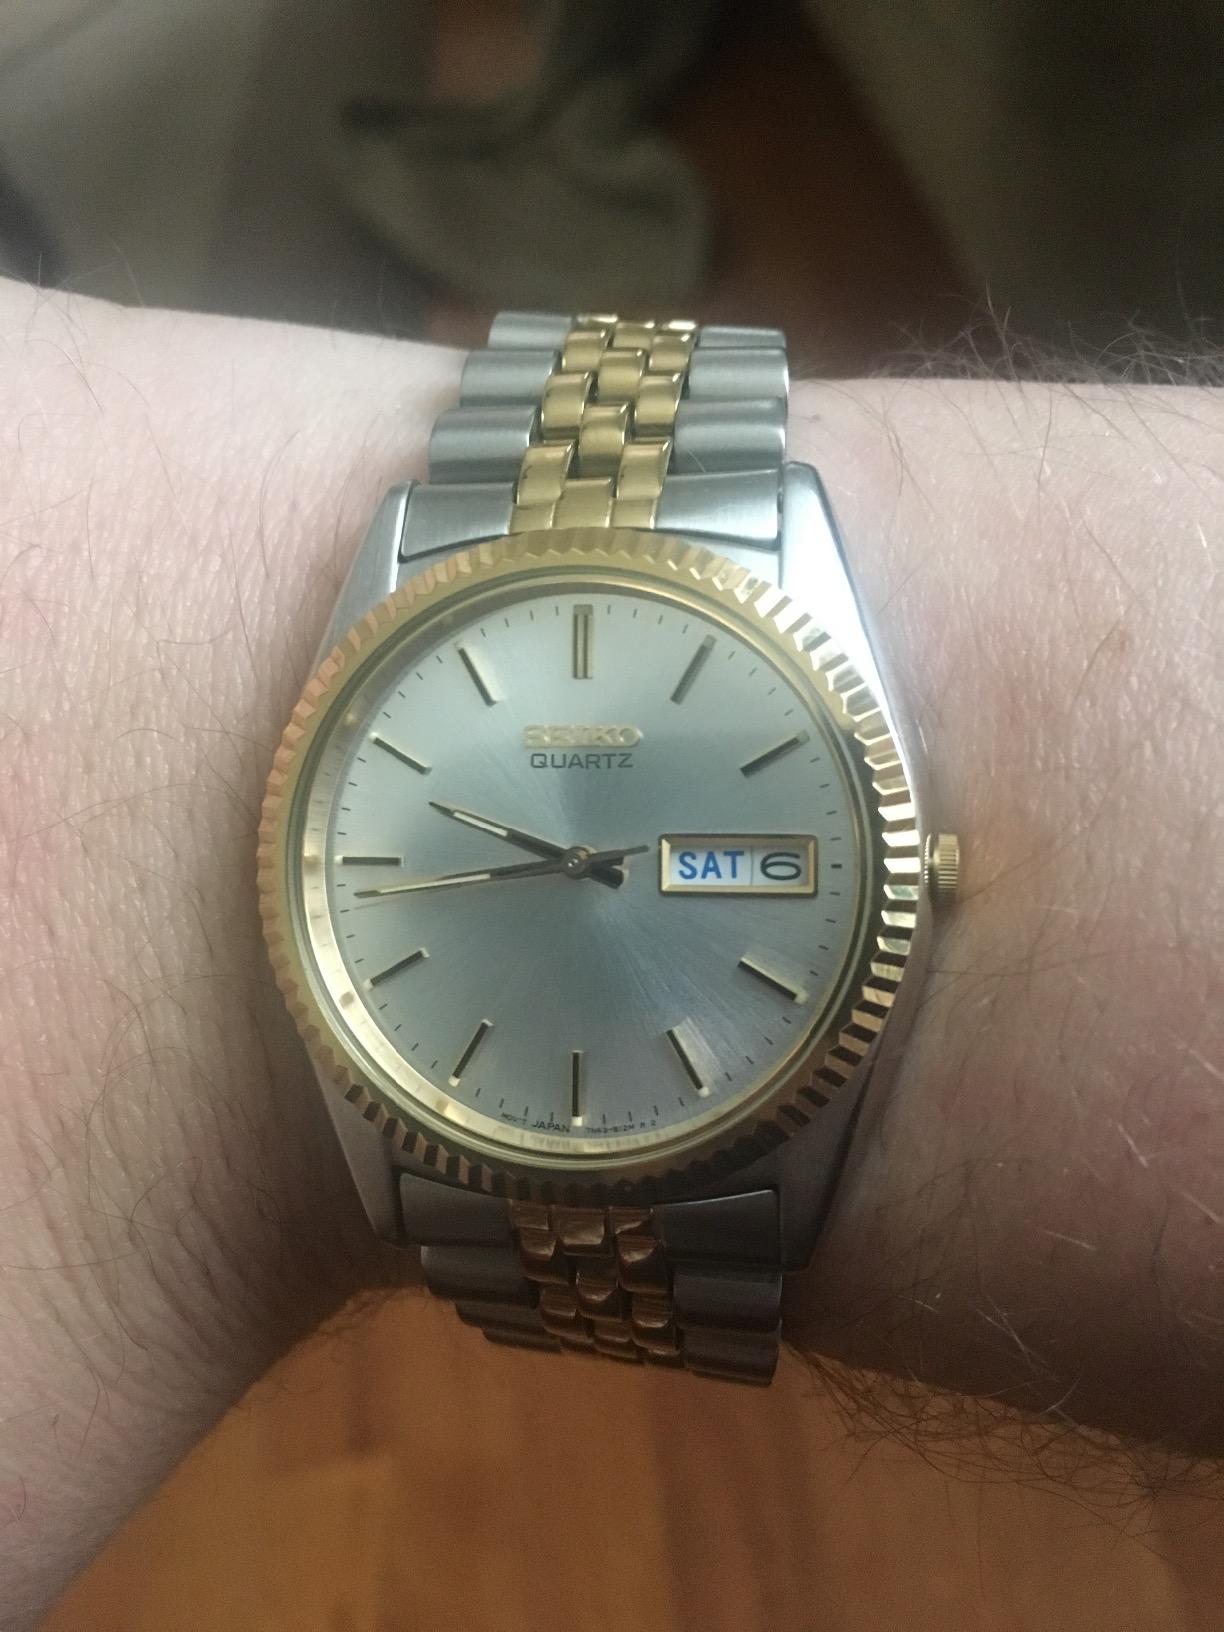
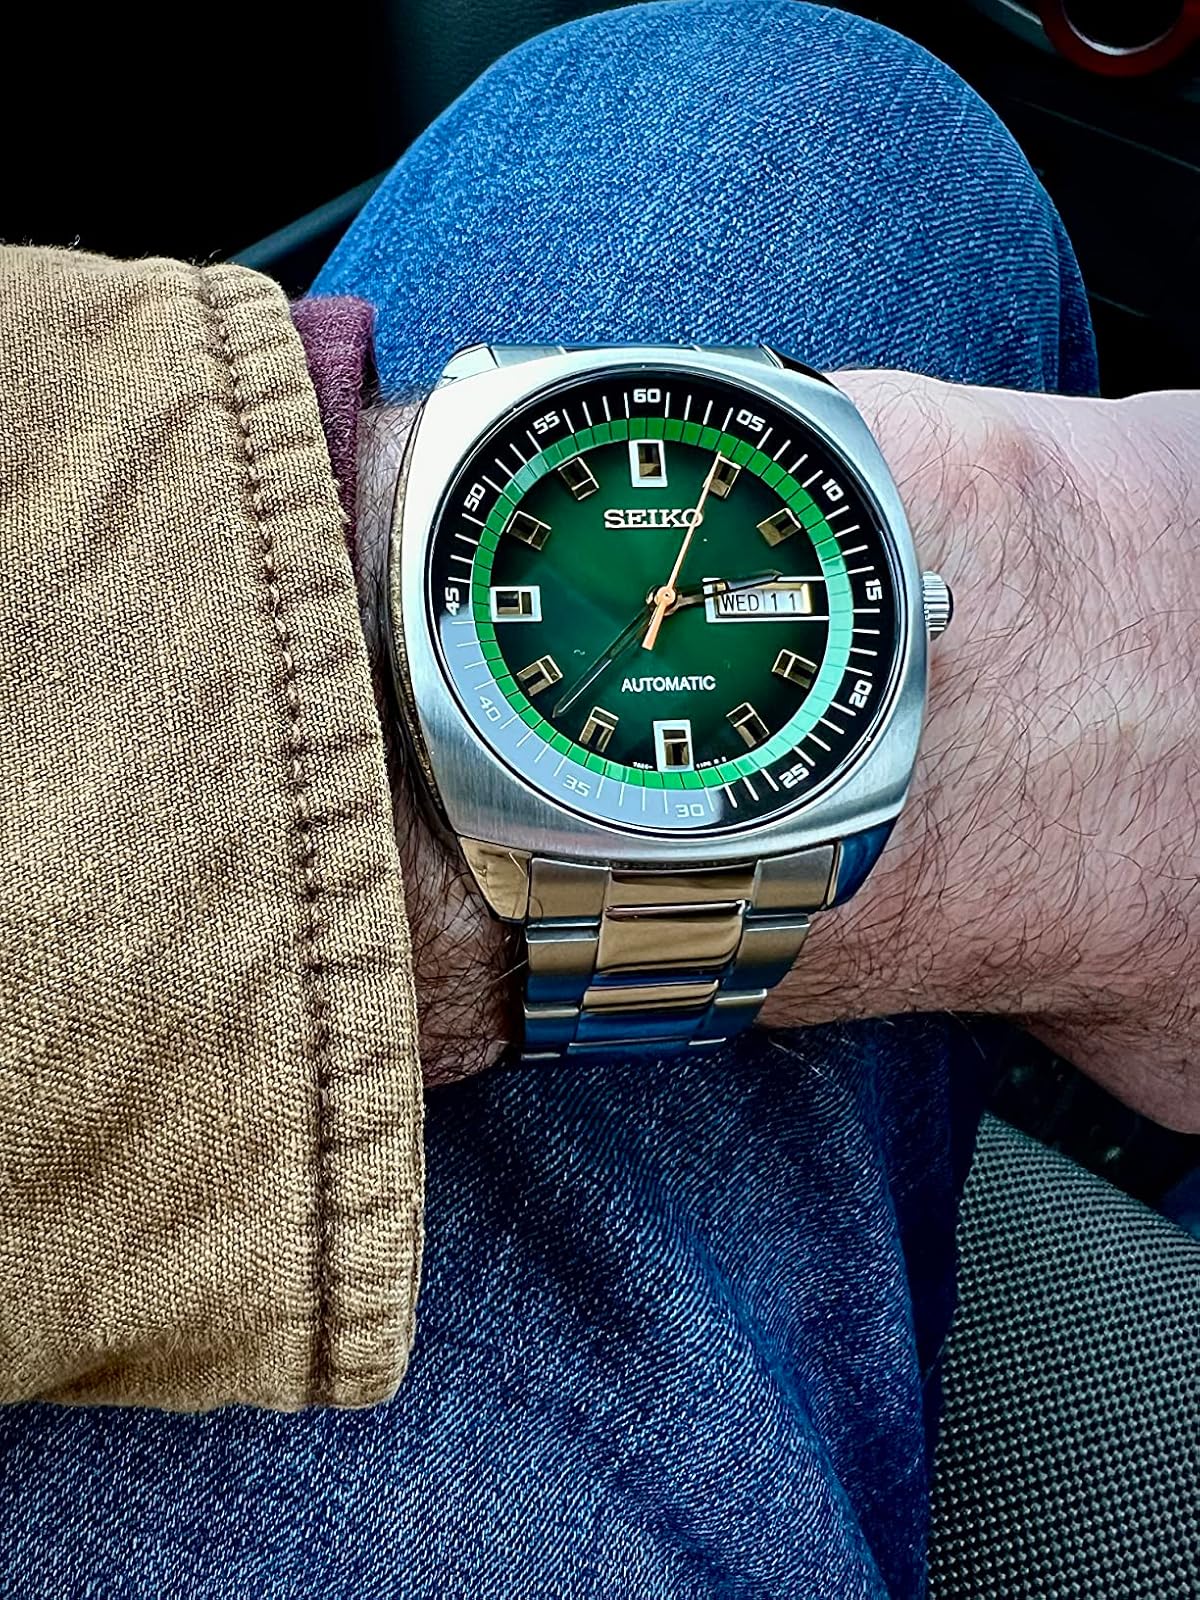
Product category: accessories_watch
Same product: no